Southern coastal plain nonriverine basin swamp

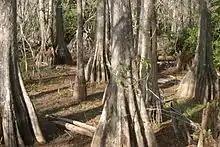
Bald Cypress in winter.

The Southern coastal plain nonriverine basin swamp is a wetland system found along the southern Atlantic coastal plain and the eastern Gulf coastal plain, and extending into the Florida peninsula. These wetlands occur in large, seasonally flooded depressions away from rivers. Sites are often forested by trees including bald cypress ("Taxodium distichum"), swamp tupelo ("Nyssa biflora"), evergreen shrubs, and hardwoods. Slash pine ("Pinus elliottii") is sometimes found. Characteristic shrubs include buckwheat tree ("Cliftonia monophylla"), swamp cyrilla ("Cyrilla racemiflora"), fetterbush lyonia ("Lyonia lucida"), and laurelleaf greenbrier ("Smilax laurifolia").